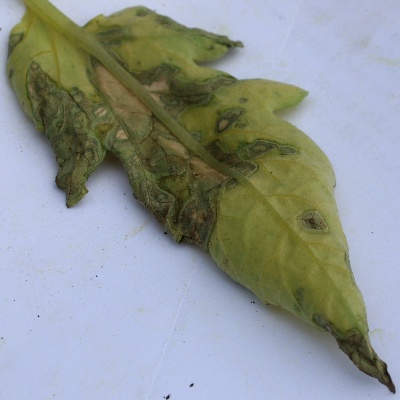
Crop: Tomato
Condition: verticulium wilt